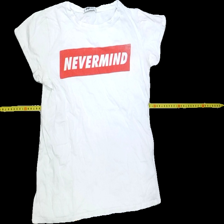
View: front
Type: T-shirt
Category: Ladies
Brand: FBSisters (New yorker)
Colors: White, Red
Material: 100% Cott
Pattern: Logo print
Cut: Regular, C-collar
Size: 44
Season: All
Trend: No trend
Stains: Yes
Price range: <50
Recommended usage: Reuse